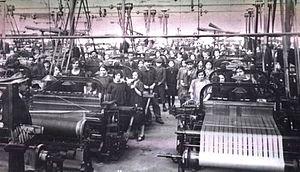
Satillieu Les Gauds
Satillieu, en occitan Satilhau, est une commune française, chef-lieu de canton jusqu'en 2014, située dans le département de l'Ardèche en région Auvergne-Rhône-Alpes, à 14 kilomètres au sud d'Annonay.